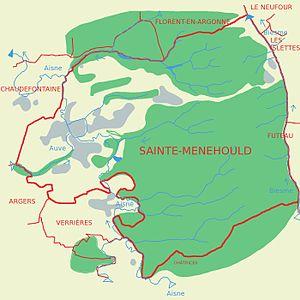
Carte hydrographique de Sainte-Menehould (51, France). Bleu
Sainte-Menehould [sɛ̃tmənu] est une commune française, située dans l'est du département de la Marne en région Grand Est. Ancienne sous-préfecture d'environ 4 600 habitants, elle est la capitale de la région de l'Argonne, dont la forêt éponyme se situe en grande partie sur le territoire de la commune.